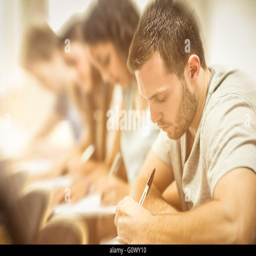
serious students sitting for an examination